Frog Bridge

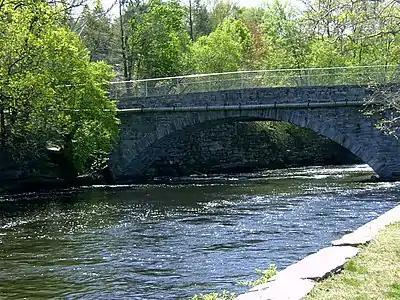
The old bridge

The bridge was built to replace an 1857 stone arch bridge located in the middle of the mill complex. The original bridge was planned to be replaced as early as 1872. Another effort to replace the old bridge was made at the turn of the 20th century, but ended up with a compromise resulting in the Willimantic Footbridge. The bridge was closed shortly after the opening of the Frog Bridge, remaining closed until October 2006 when it reopened as the Windham Garden on the Bridge, a pedestrian bridge.